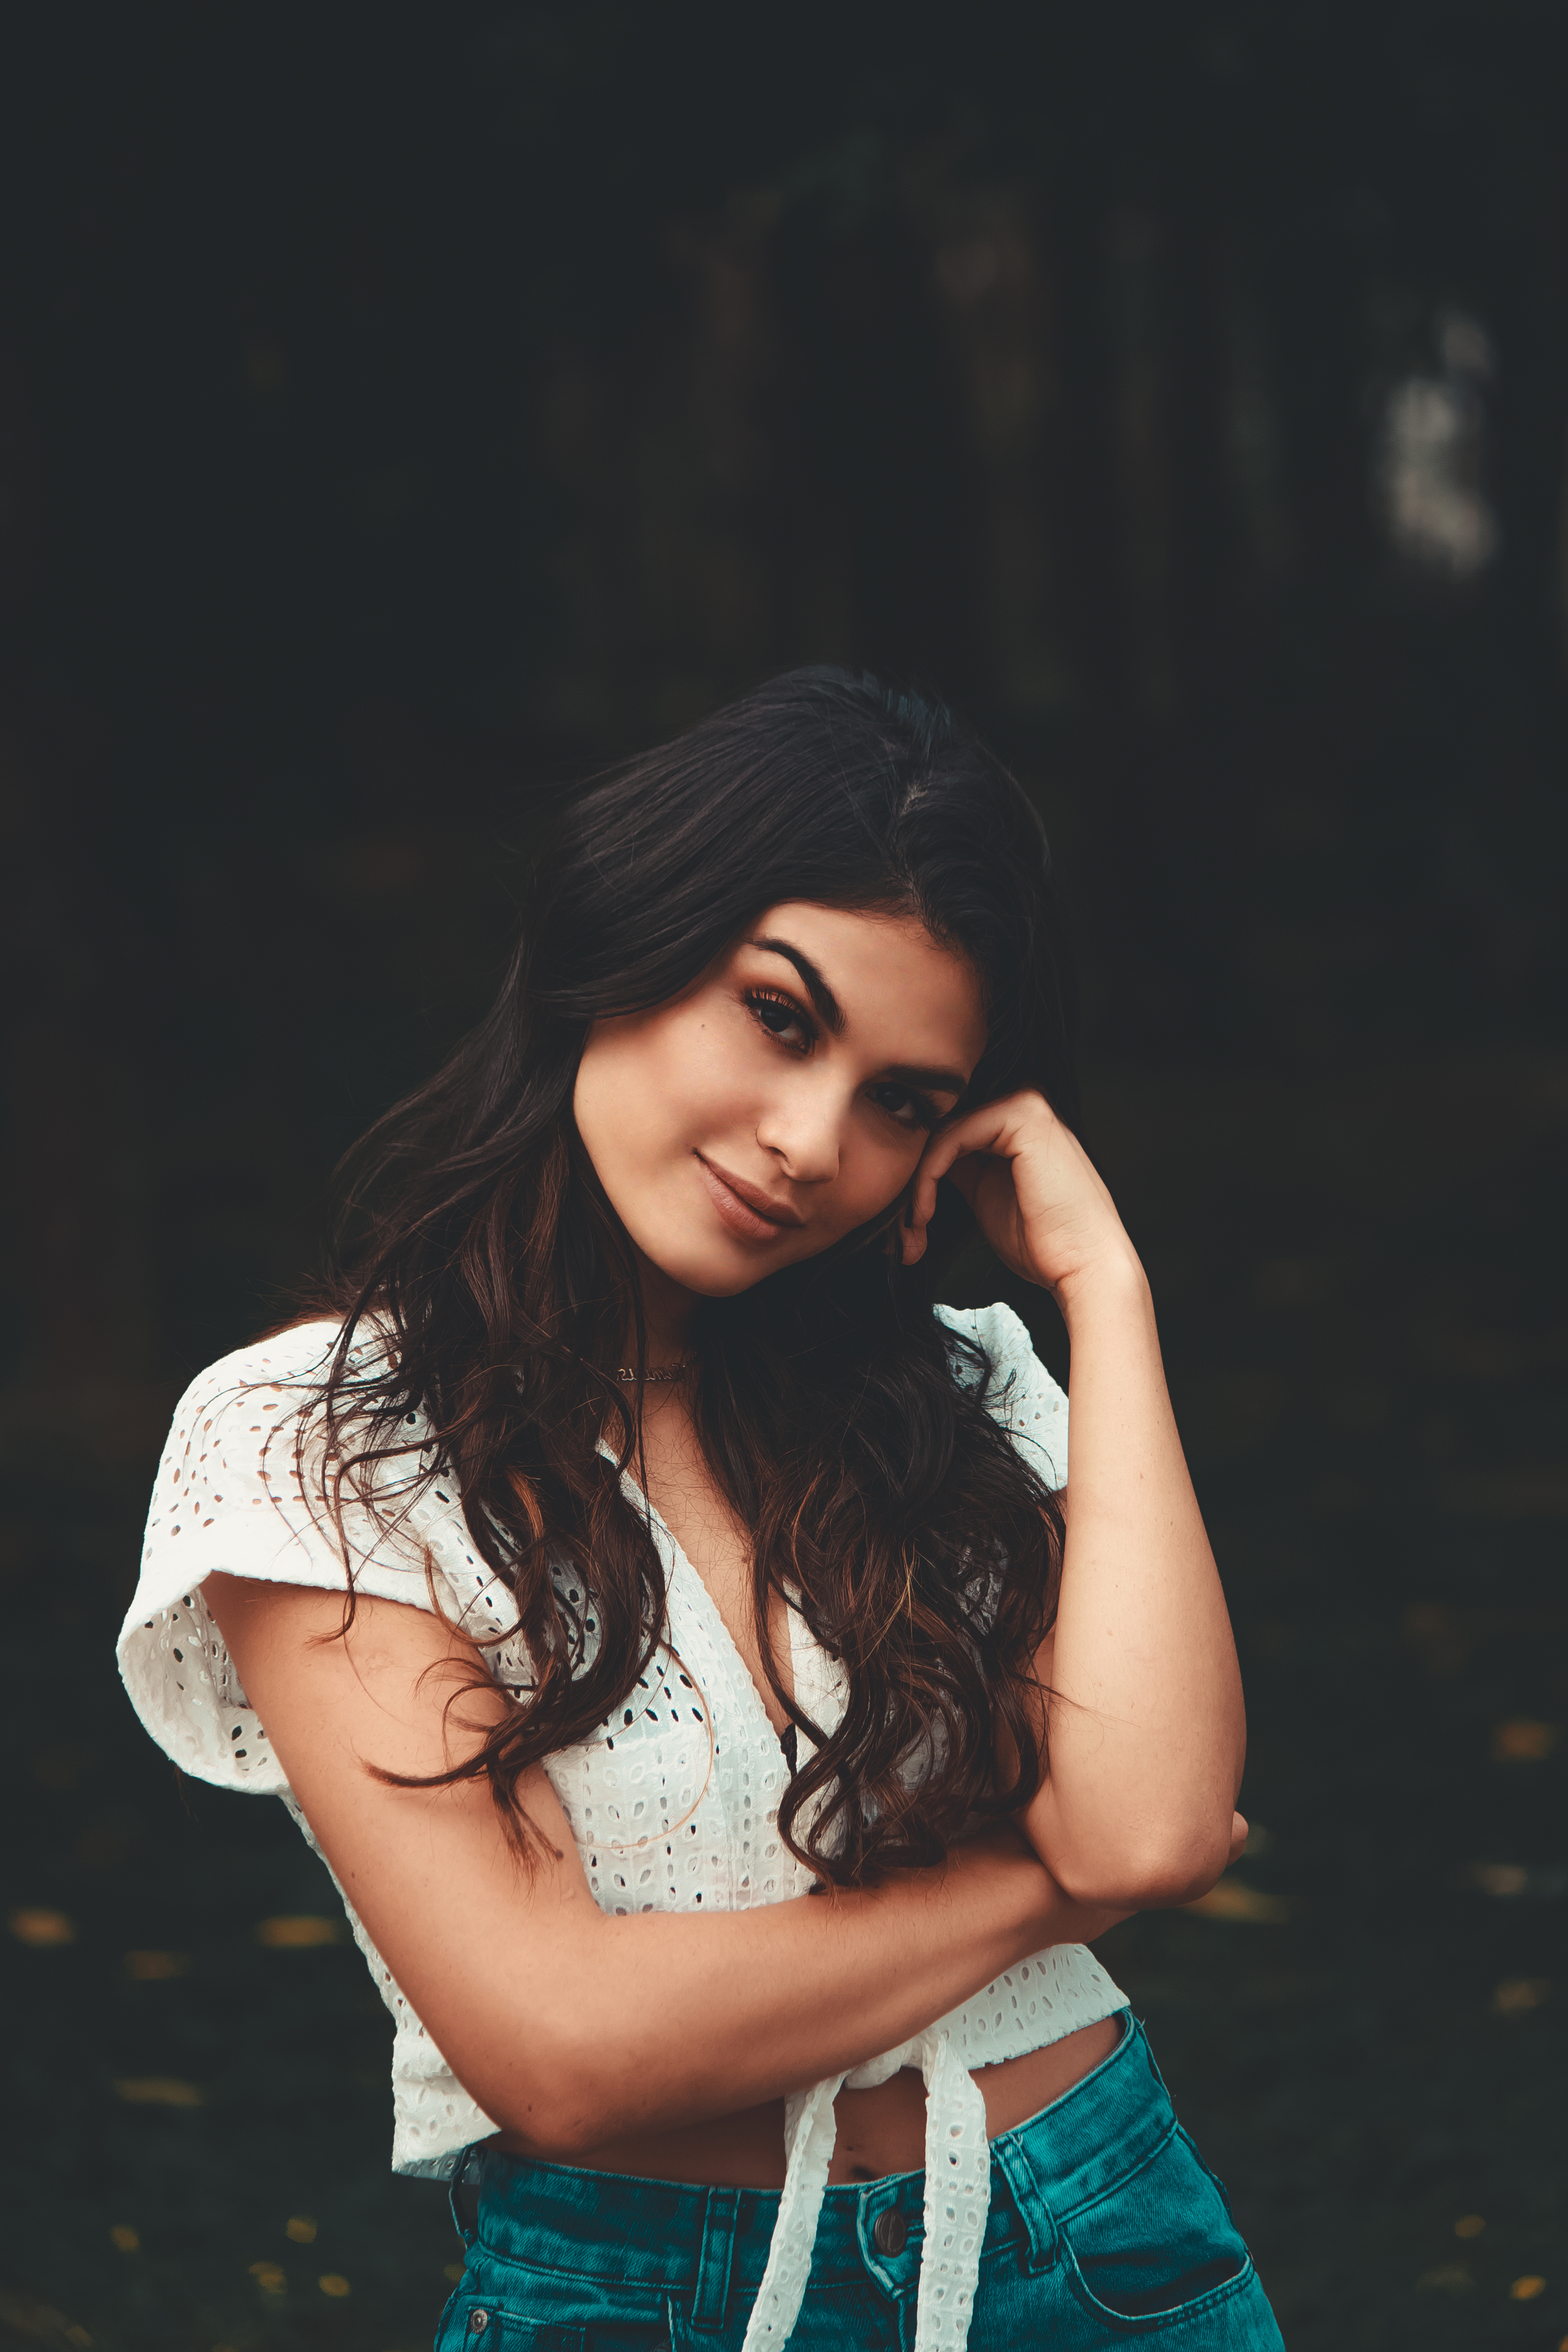
girl, hair, black, photograph, lady, beauty, skin, photo shoot, hairstyle, yellow, long hair, black hair, smile, photography, fashion, eye, flash photography, lip, cool, model, brown hair, dress, hand, portrait, portrait photography, trunk, style